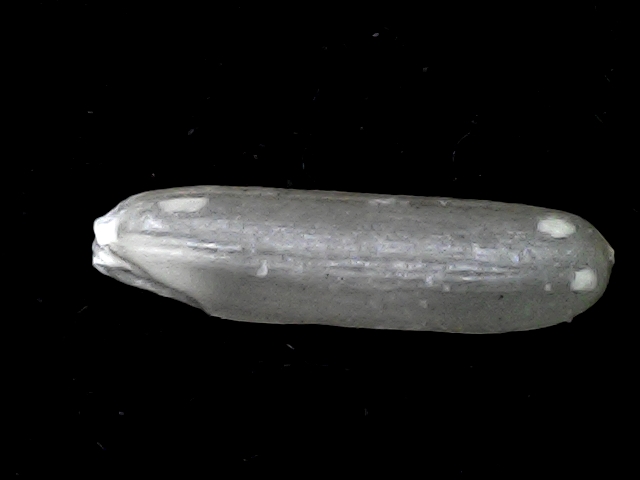
Rice variety: BD57